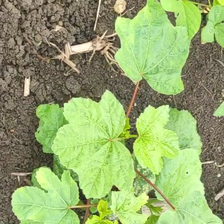
Weed species: Little_Mallow(Malva parviflora)